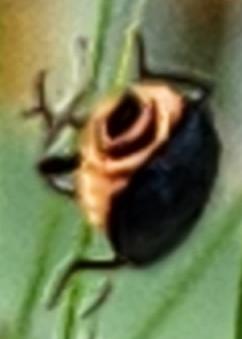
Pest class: predators